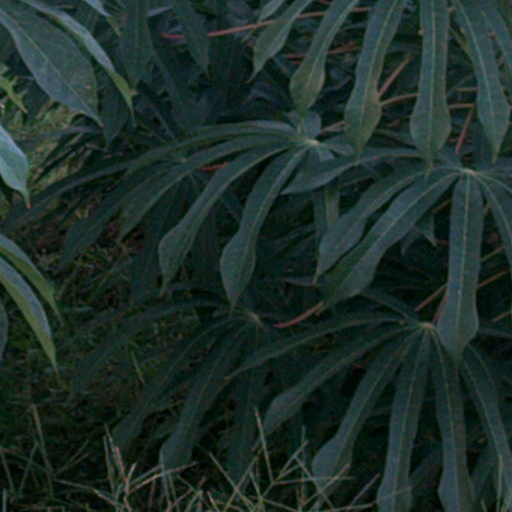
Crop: cassava